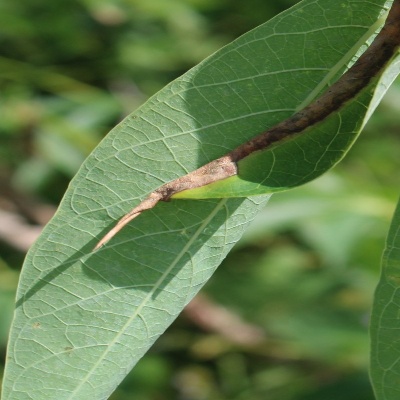
Crop: Cassava
Condition: bacterial blight